Grossmont Union High School District

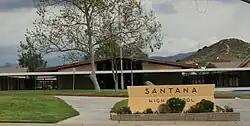
Santana High School

Mr. Swenson was the superintendent of the Nevada Joint Union High School District in metropolitan Sacramento.